List of countries by forest area

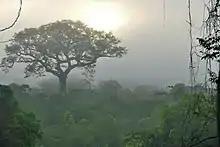
Guiana Amazonian Park in French Guiana

This is a list of countries and territories of the world according to the total area covered by forests, based on data published by the Food and Agriculture Organization of the United Nations (FAO). In 2010, the world had 3.92 billion hectares (ha) of tree cover, extending over 30% of its land area.